Single-cell transcriptomics

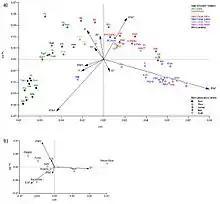
PCA example of Guinean and other African populations Y chromosome haplogroup frequencies

Dimensionality reduction algorithms such as Principal component analysis (PCA) and t-SNE can be used to simplify data for visualisation and pattern detection by transforming cells from a high to a lower dimensional space. The result of this method produces graphs with each cell as a point in a 2-D or 3-D space. Dimensionality reduction is frequently used before clustering as cells in high dimensions can wrongly appear to be close due to distance metrics behaving non-intuitively.